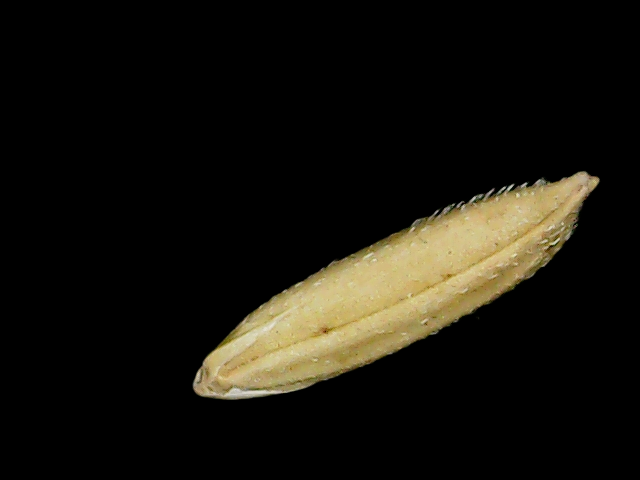
Rice variety: Binadhan11